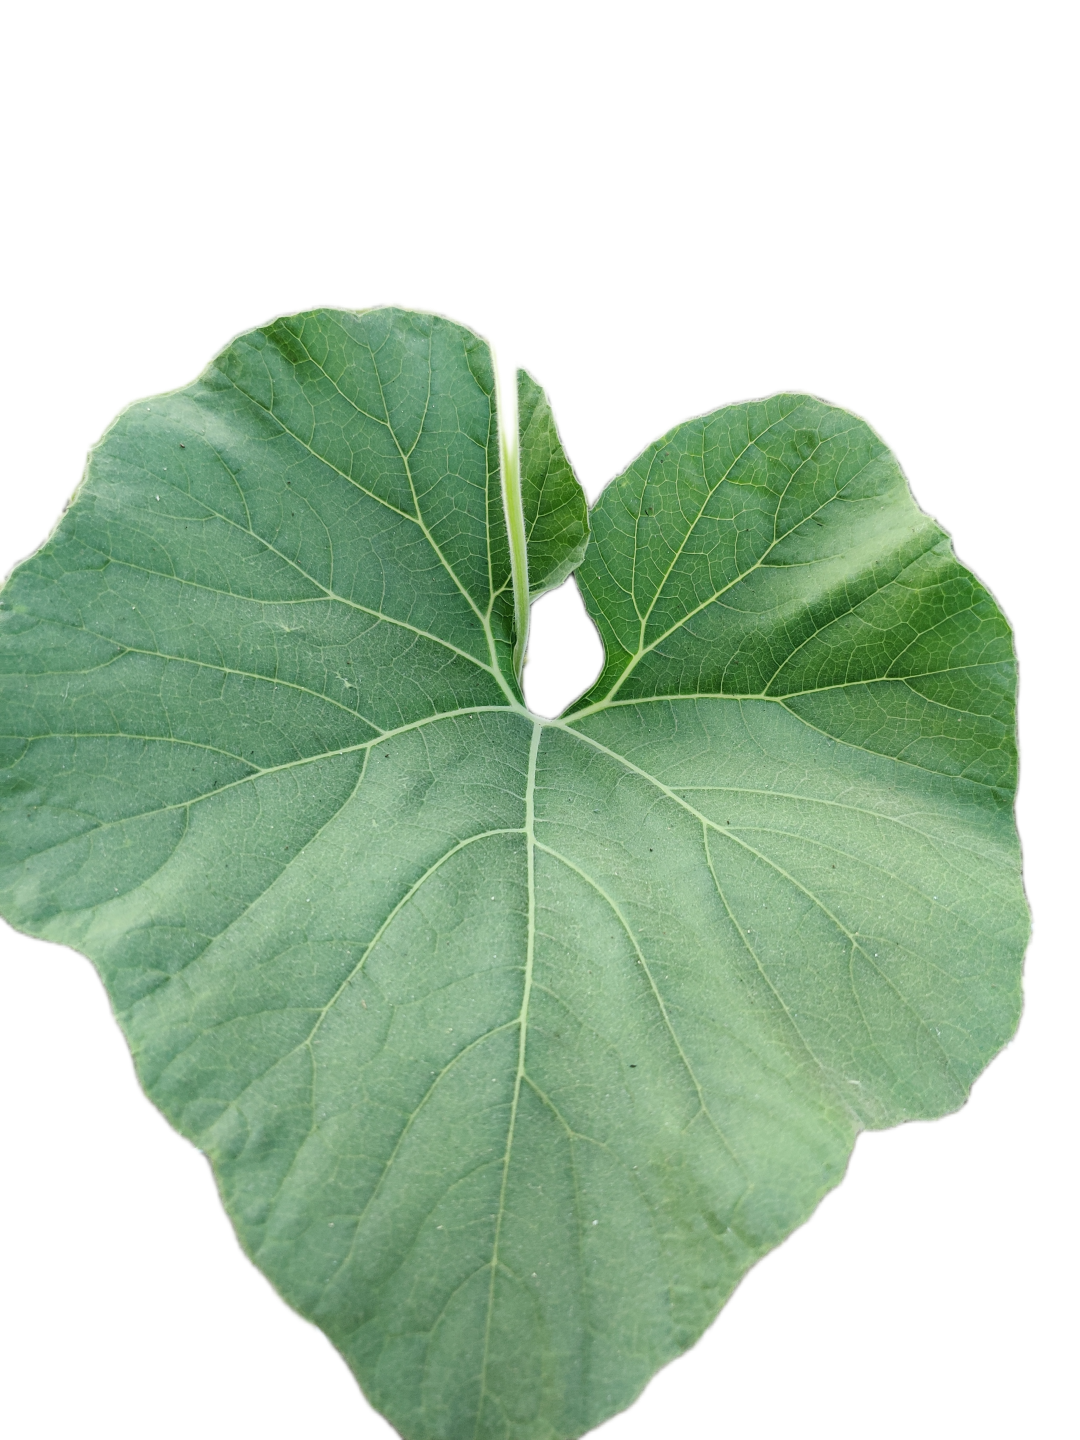
Crop: Bottle Gourd
Label: Healthy